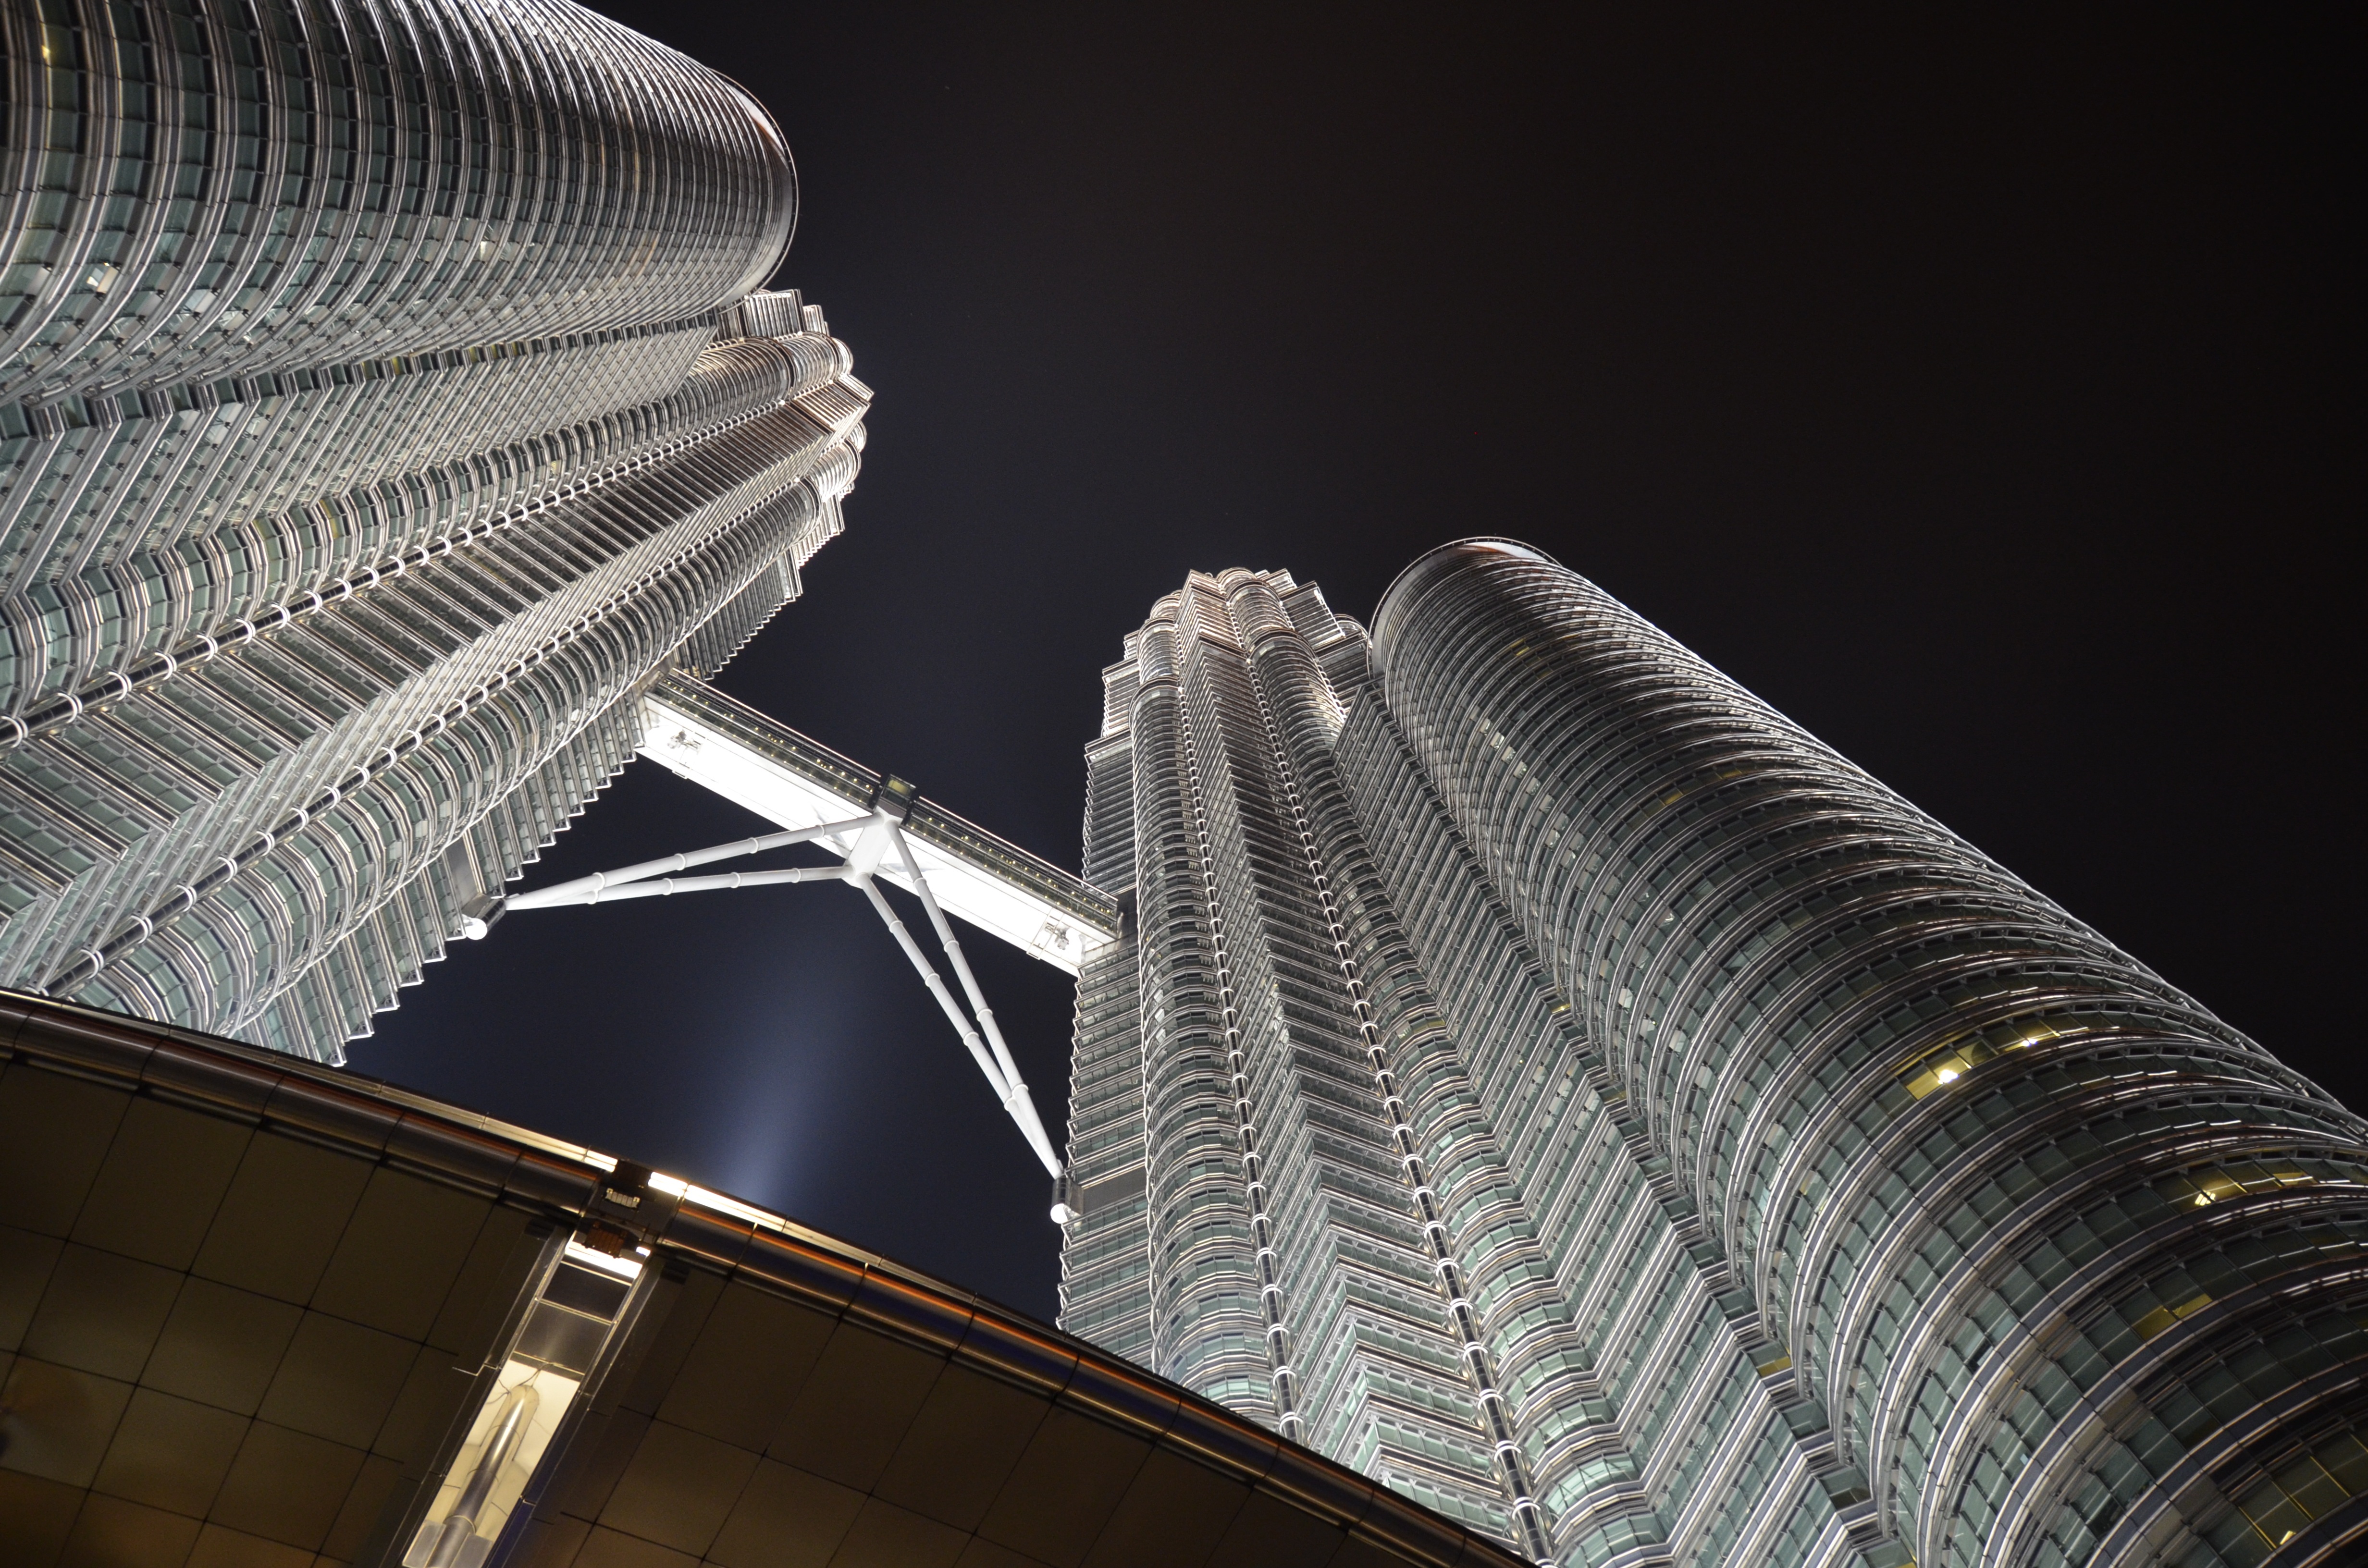
light, skyscraper, metal, close up, kuala lumpur, malaysia, petronas, petronas towers